Vitis vinifera

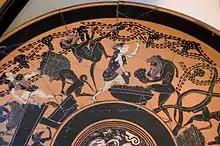
Grape harvest on Etruscan terracotta from the 6th century BC

Hesiod in his Works and Days gives detailed descriptions of grape harvests and wine making techniques, and there are also many references in Homer. Greek colonists then introduced these practices in their colonies, especially in southern Italy (Magna Graecia), which was even known as Enotria due to its propitious climate.